Valsøyfjord Church

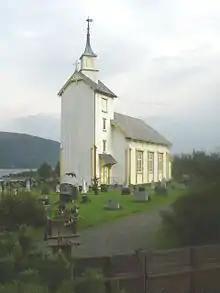
View of the church

Valsøyfjord Church (historically: ) is a parish church of the Church of Norway in Heim Municipality in Trøndelag county, Norway. It is located in the village of Valsøyfjord. It is one of two churches for the Halsa parish which is part of the Orkdal prosti (deanery) in the Diocese of Nidaros. The white, wooden church was built in a long church style in 1864 using plans drawn up by the architect Jacob Wilhelm Nordan. The church seats about 300 people.